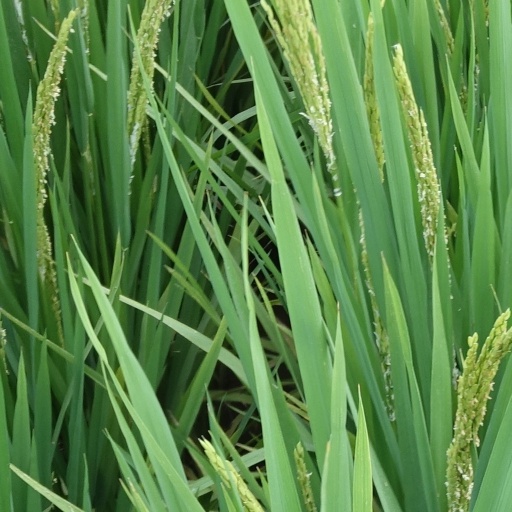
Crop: rice